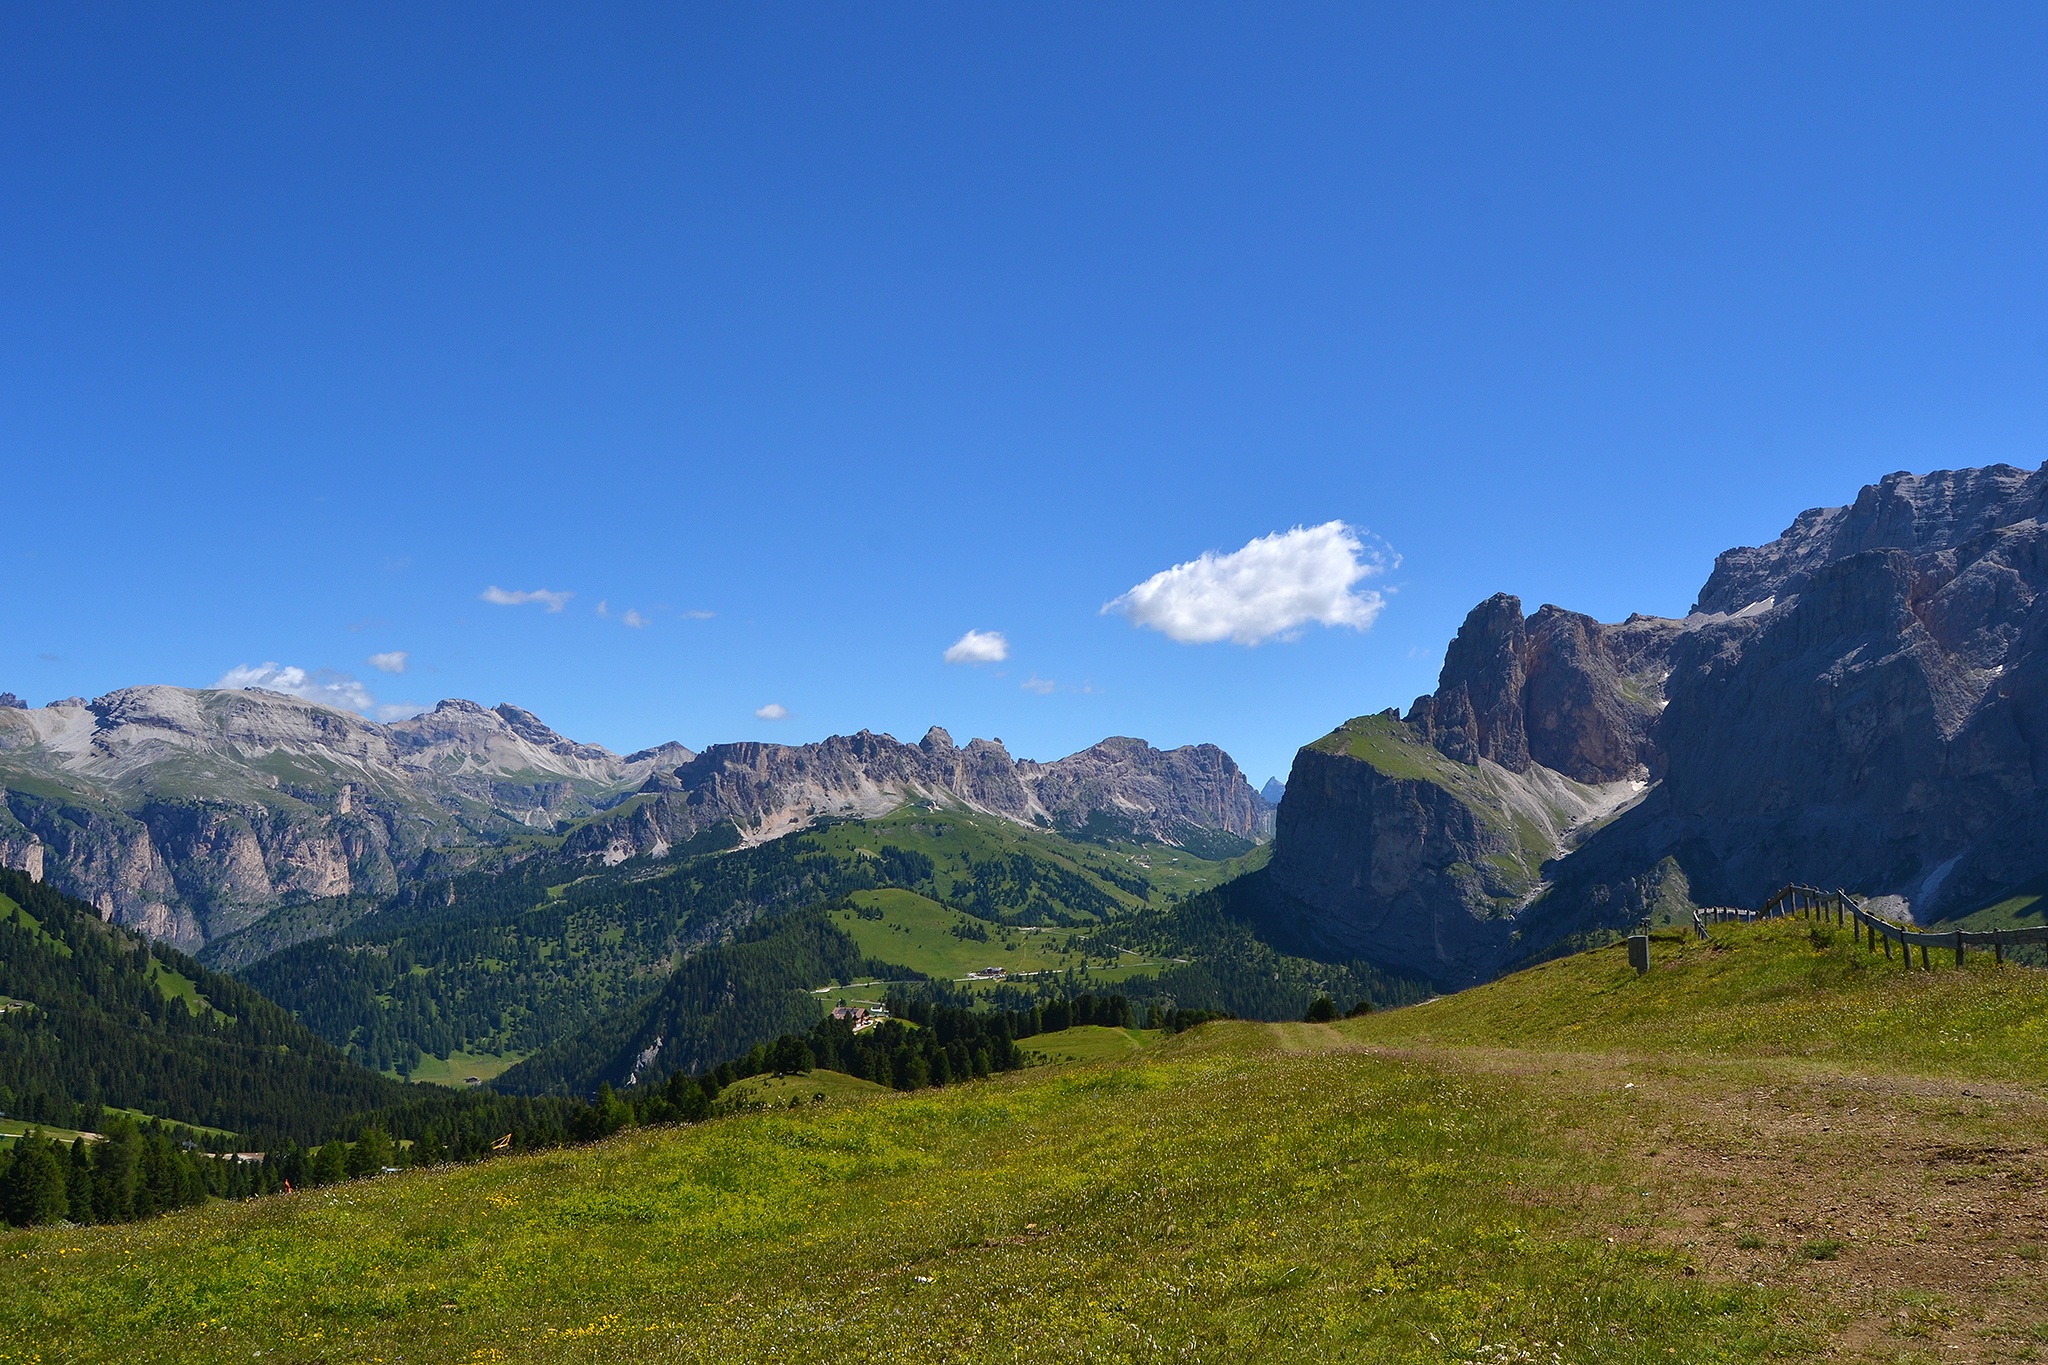
landscape, nature, wilderness, walking, mountain, meadow, hill, adventure, valley, mountain range, panorama, italy, highland, ridge, trekking, alps, plateau, fell, landform, south tyrol, val gardena, mountain pass, sassolungo, geographical feature, mountainous landforms